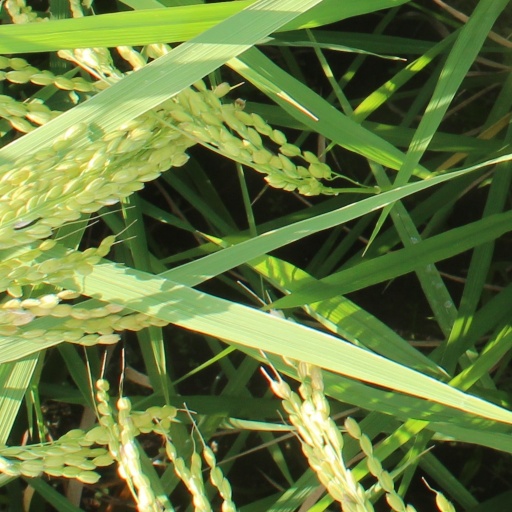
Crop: rice